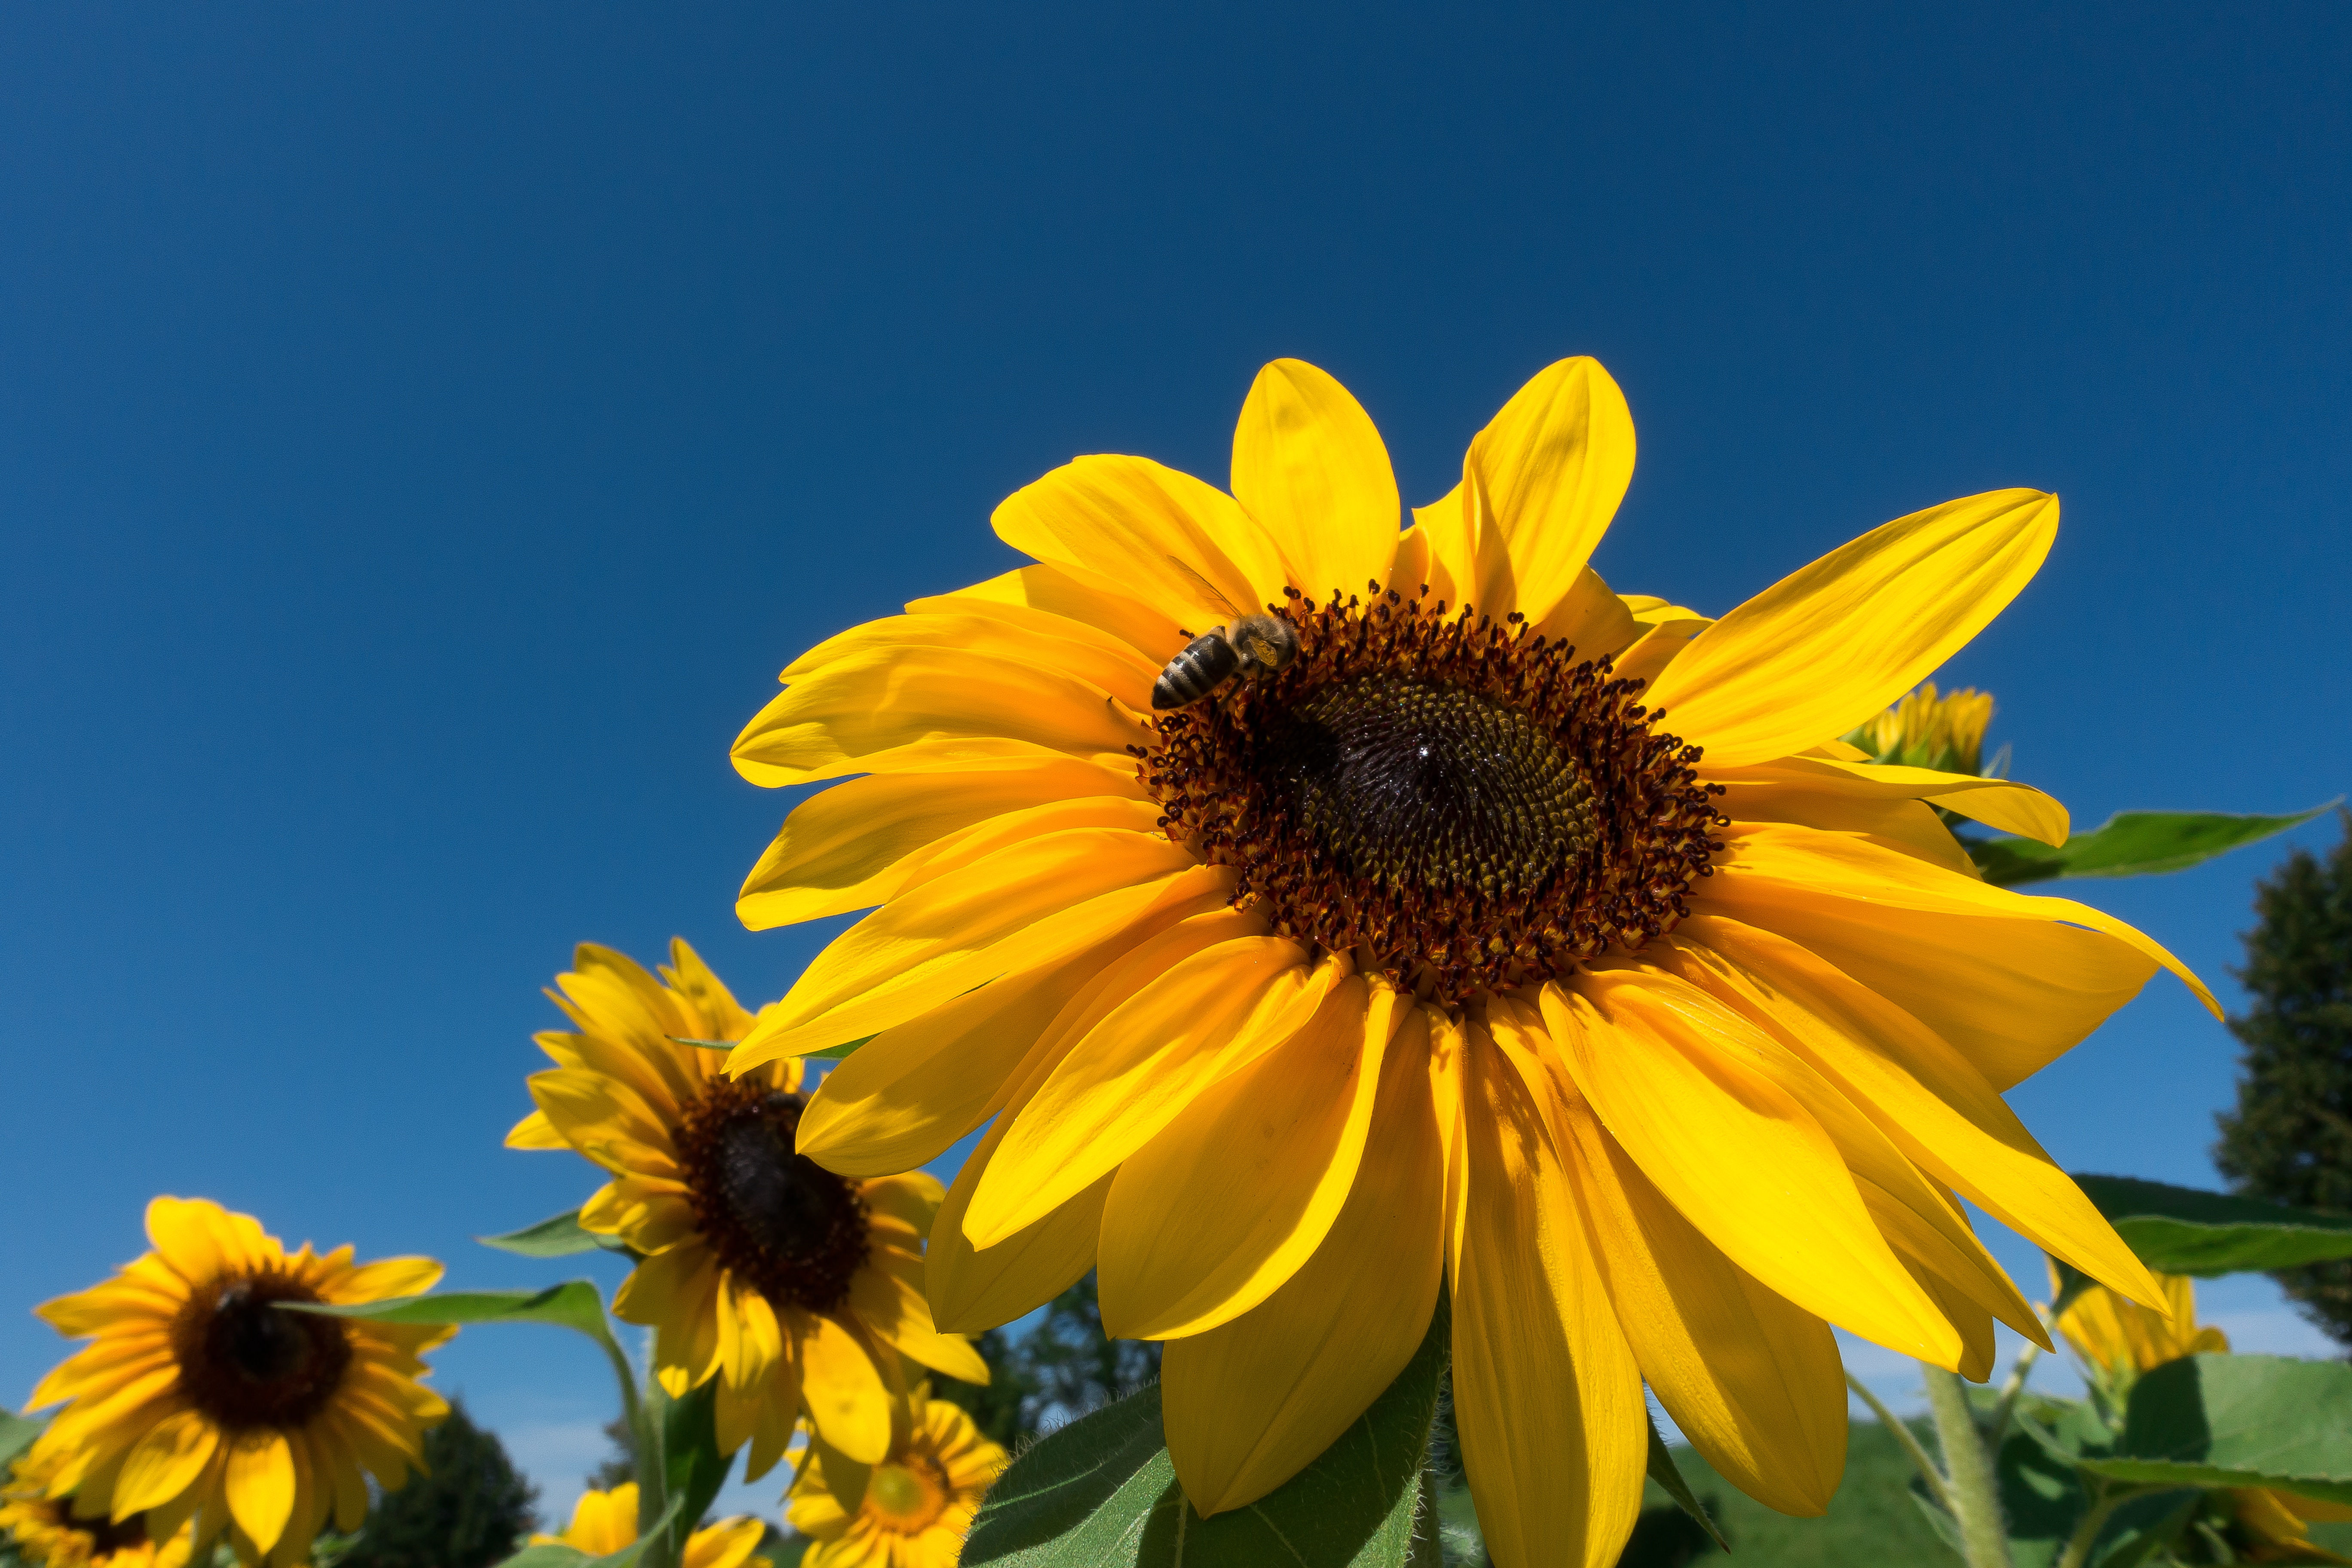
nature, blossom, plant, sky, field, flower, petal, bloom, summer, green, blue, yellow, flora, sunflower, wildflower, sunny, sun flower, macro photography, sunflower field, flowering plant, daisy family, helianthus annuus, land plant